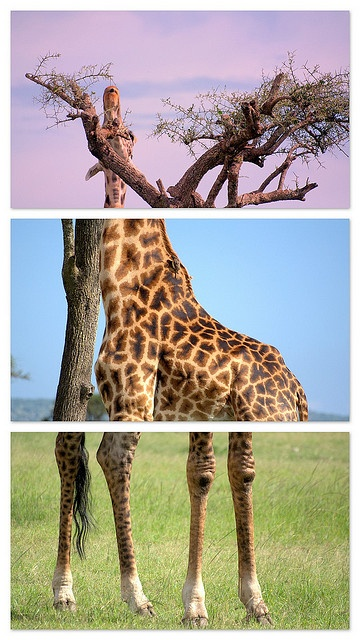
A giraffe with three pictures separating its body.
A giraffe is standing near a a tree in three pictures.
A giraffe in three different pictures that are sectioned off and in three different colors.
A set of three pictures with a giraffe on it.
A abstract view of a giraffe in three different pictures.